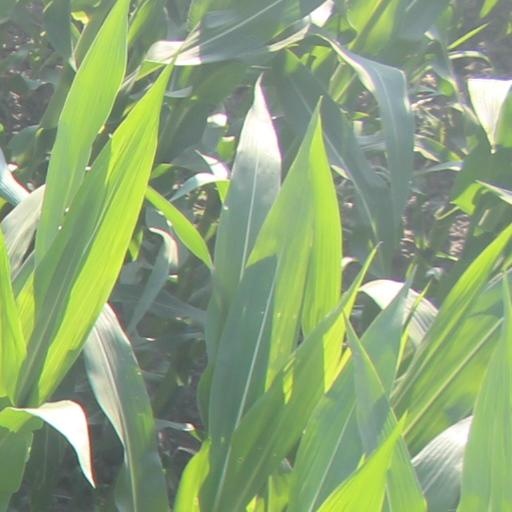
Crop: maize; corn